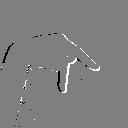
ASL letter: p